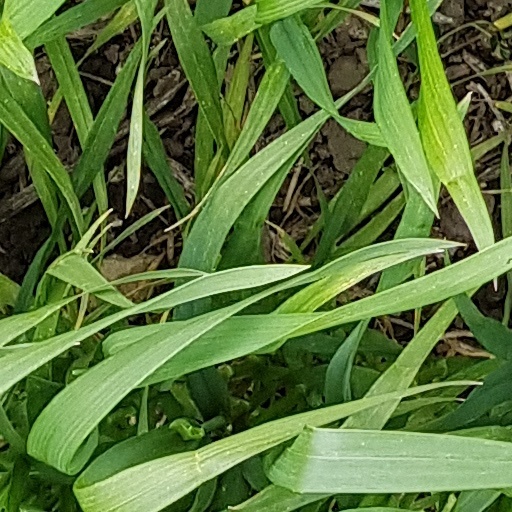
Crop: wheat